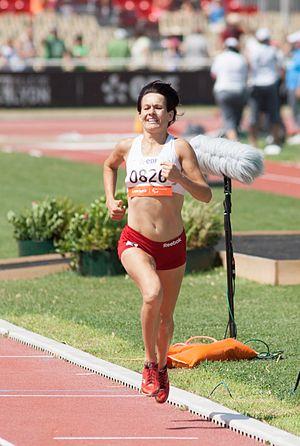
1500 mètres féminin T20.
Barbara Niewiedział, née Bieganowska le 1ᵉʳ septembre 1981, est une athlète handisport polonaise, concourant dans les épreuves de sprint et de demi-fond T20.